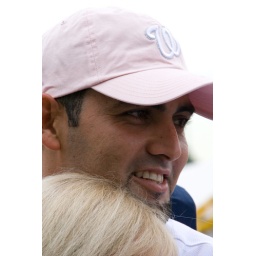
Luis Ayala in pink hat